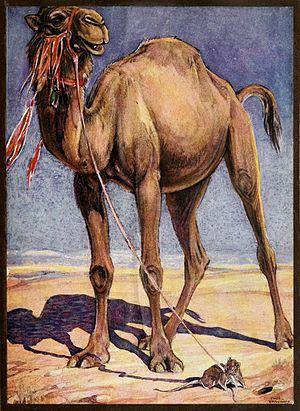
Au cours de l'histoire, ces rongeurs sont fréquemment confondus et partagent bien souvent un même aspect culturel. Depuis la Préhistoire, les « rats » et les « souris » ont toujours accompagné l'Homme. De ce fait, ce sont des animaux qui occupent une très forte symbolique et qui sont fortement présents dans les domaines folkloriques et artistiques. Dans certaines de ses fables, Jean de La Fontaine emploie aussi bien le terme de rat que celui de souris pour désigner le même animal. Impossible alors de savoir auquel des deux rongeurs le poète fait référence. De même, si la Batrachomyomachia attribuée à Homère est traduite par « La Bataille des grenouilles et des rats » elle est traduite dans d'autres langues par « La Bataille des grenouilles et des souris » comme c'est le cas par exemple en anglais ou encore en espagnol. Dans les fables d'Ésope, le problème est le même. On retrouve également cette assimilation en Asie. Ainsi Mûshika, la monture du dieu Ganesh peut être un rat comme elle peut être une souris et dans l'astrologie chinoise, le premier signe du zodiaque est le rat mais il est parfois désigné sous le nom de souris.